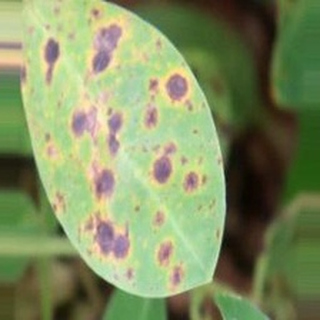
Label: groundnut_late_leaf_spot